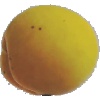
Label: Peach 2